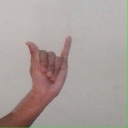
अक्षर: य